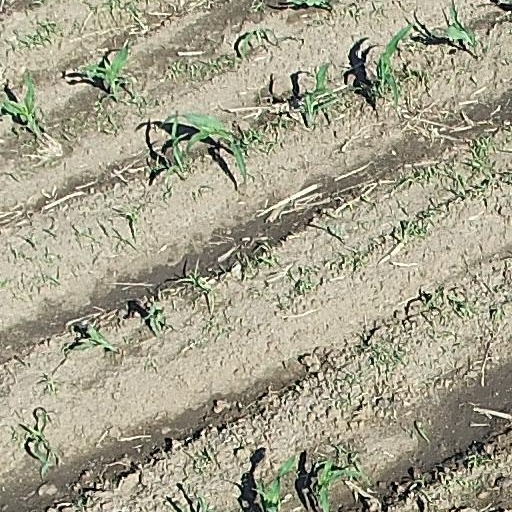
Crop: maize; corn